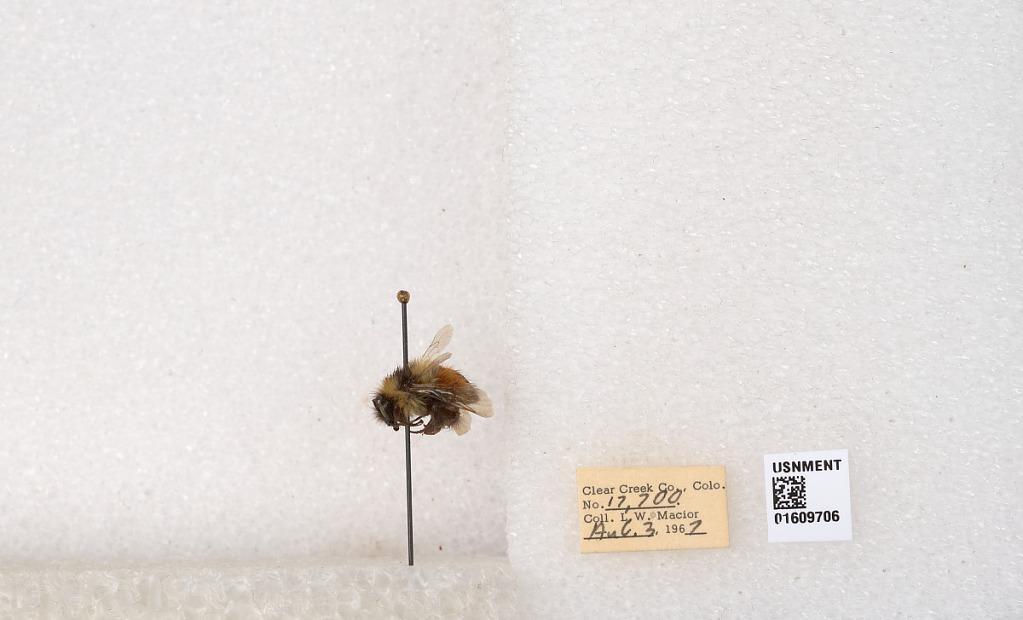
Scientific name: Bombus (Pyrobombus) sylvicola Kirby
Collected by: L. Macior
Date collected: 1967-8-3
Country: United States
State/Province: Colorado
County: Clear Creek
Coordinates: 39.6856, -105.645